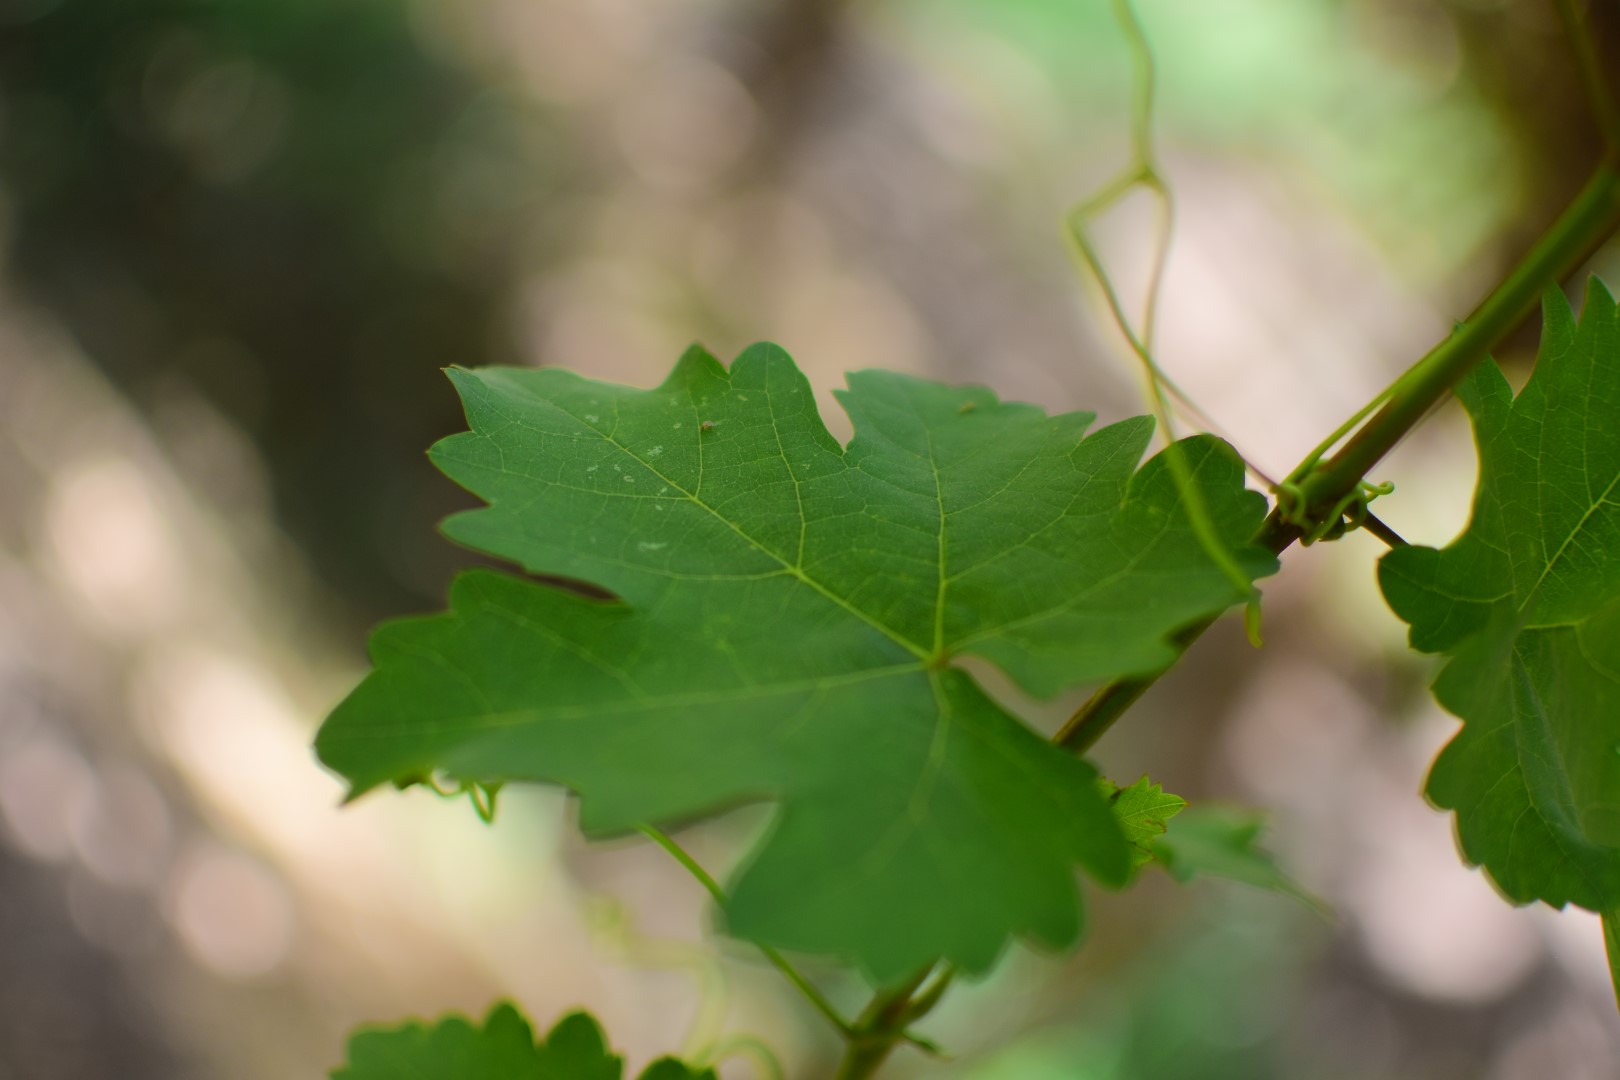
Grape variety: Shdah